My Wife's Friends

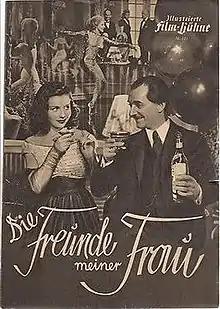

My Wife's Friends is a 1949 West German comedy film directed by Hans Deppe and starring Sonja Ziemann, Grethe Weiser and Gerda Maurus. It was made by Real Film at the Wandsbek Studios in Hamburg. The film's sets were designed by the art directors Herbert Kirchhoff and Mathias Matthies.